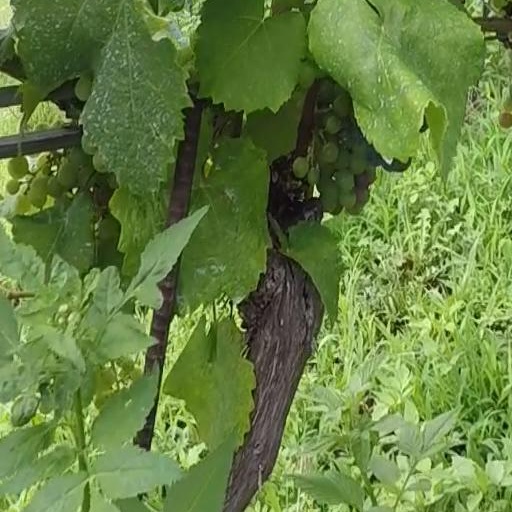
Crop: grape